Marriott's Ko Olina Beach Club

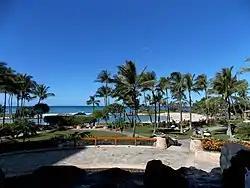
Resort property

Marriott's Ko Olina Beach Club opened on January 27, 2003, offering "timeshare units, condominiums, and villa homes" to offer the amenities of an actual home.